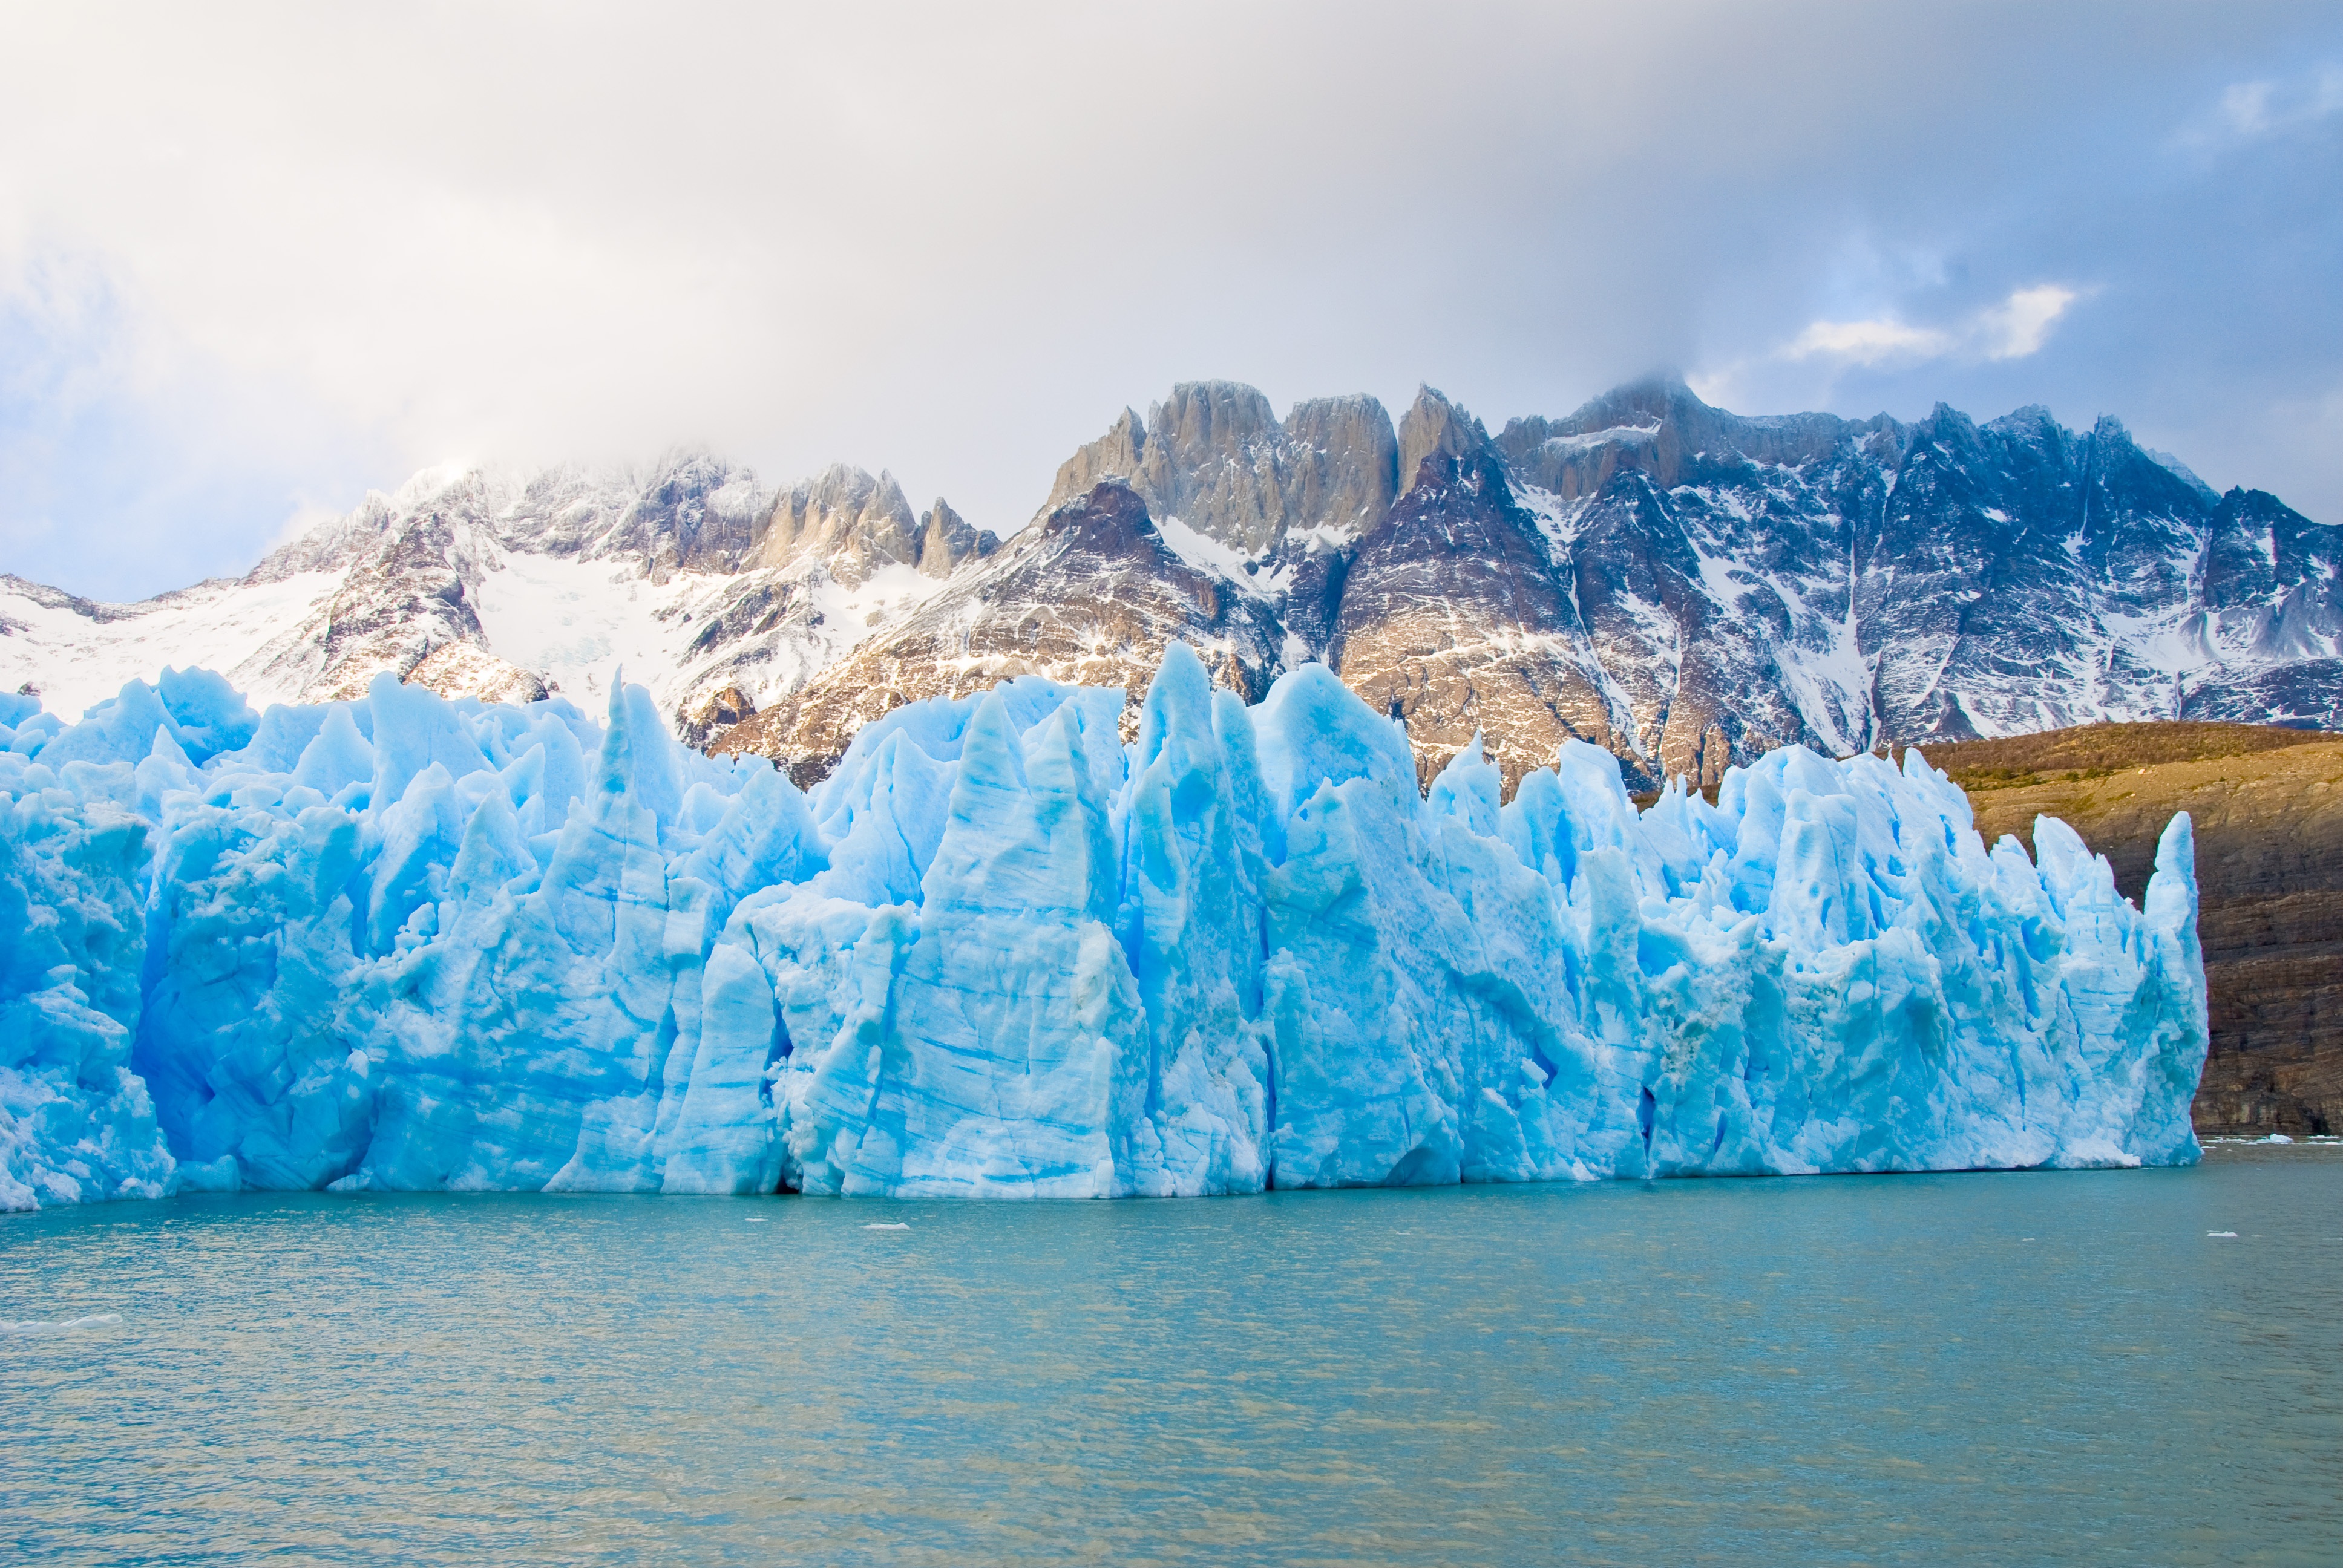
nature, mountain range, ice, glacier, fjord, arctic, iceberg, chile, patagonia, freezing, landform, arctic ocean, torres del paine, geographical feature, glacial landform, ice cap